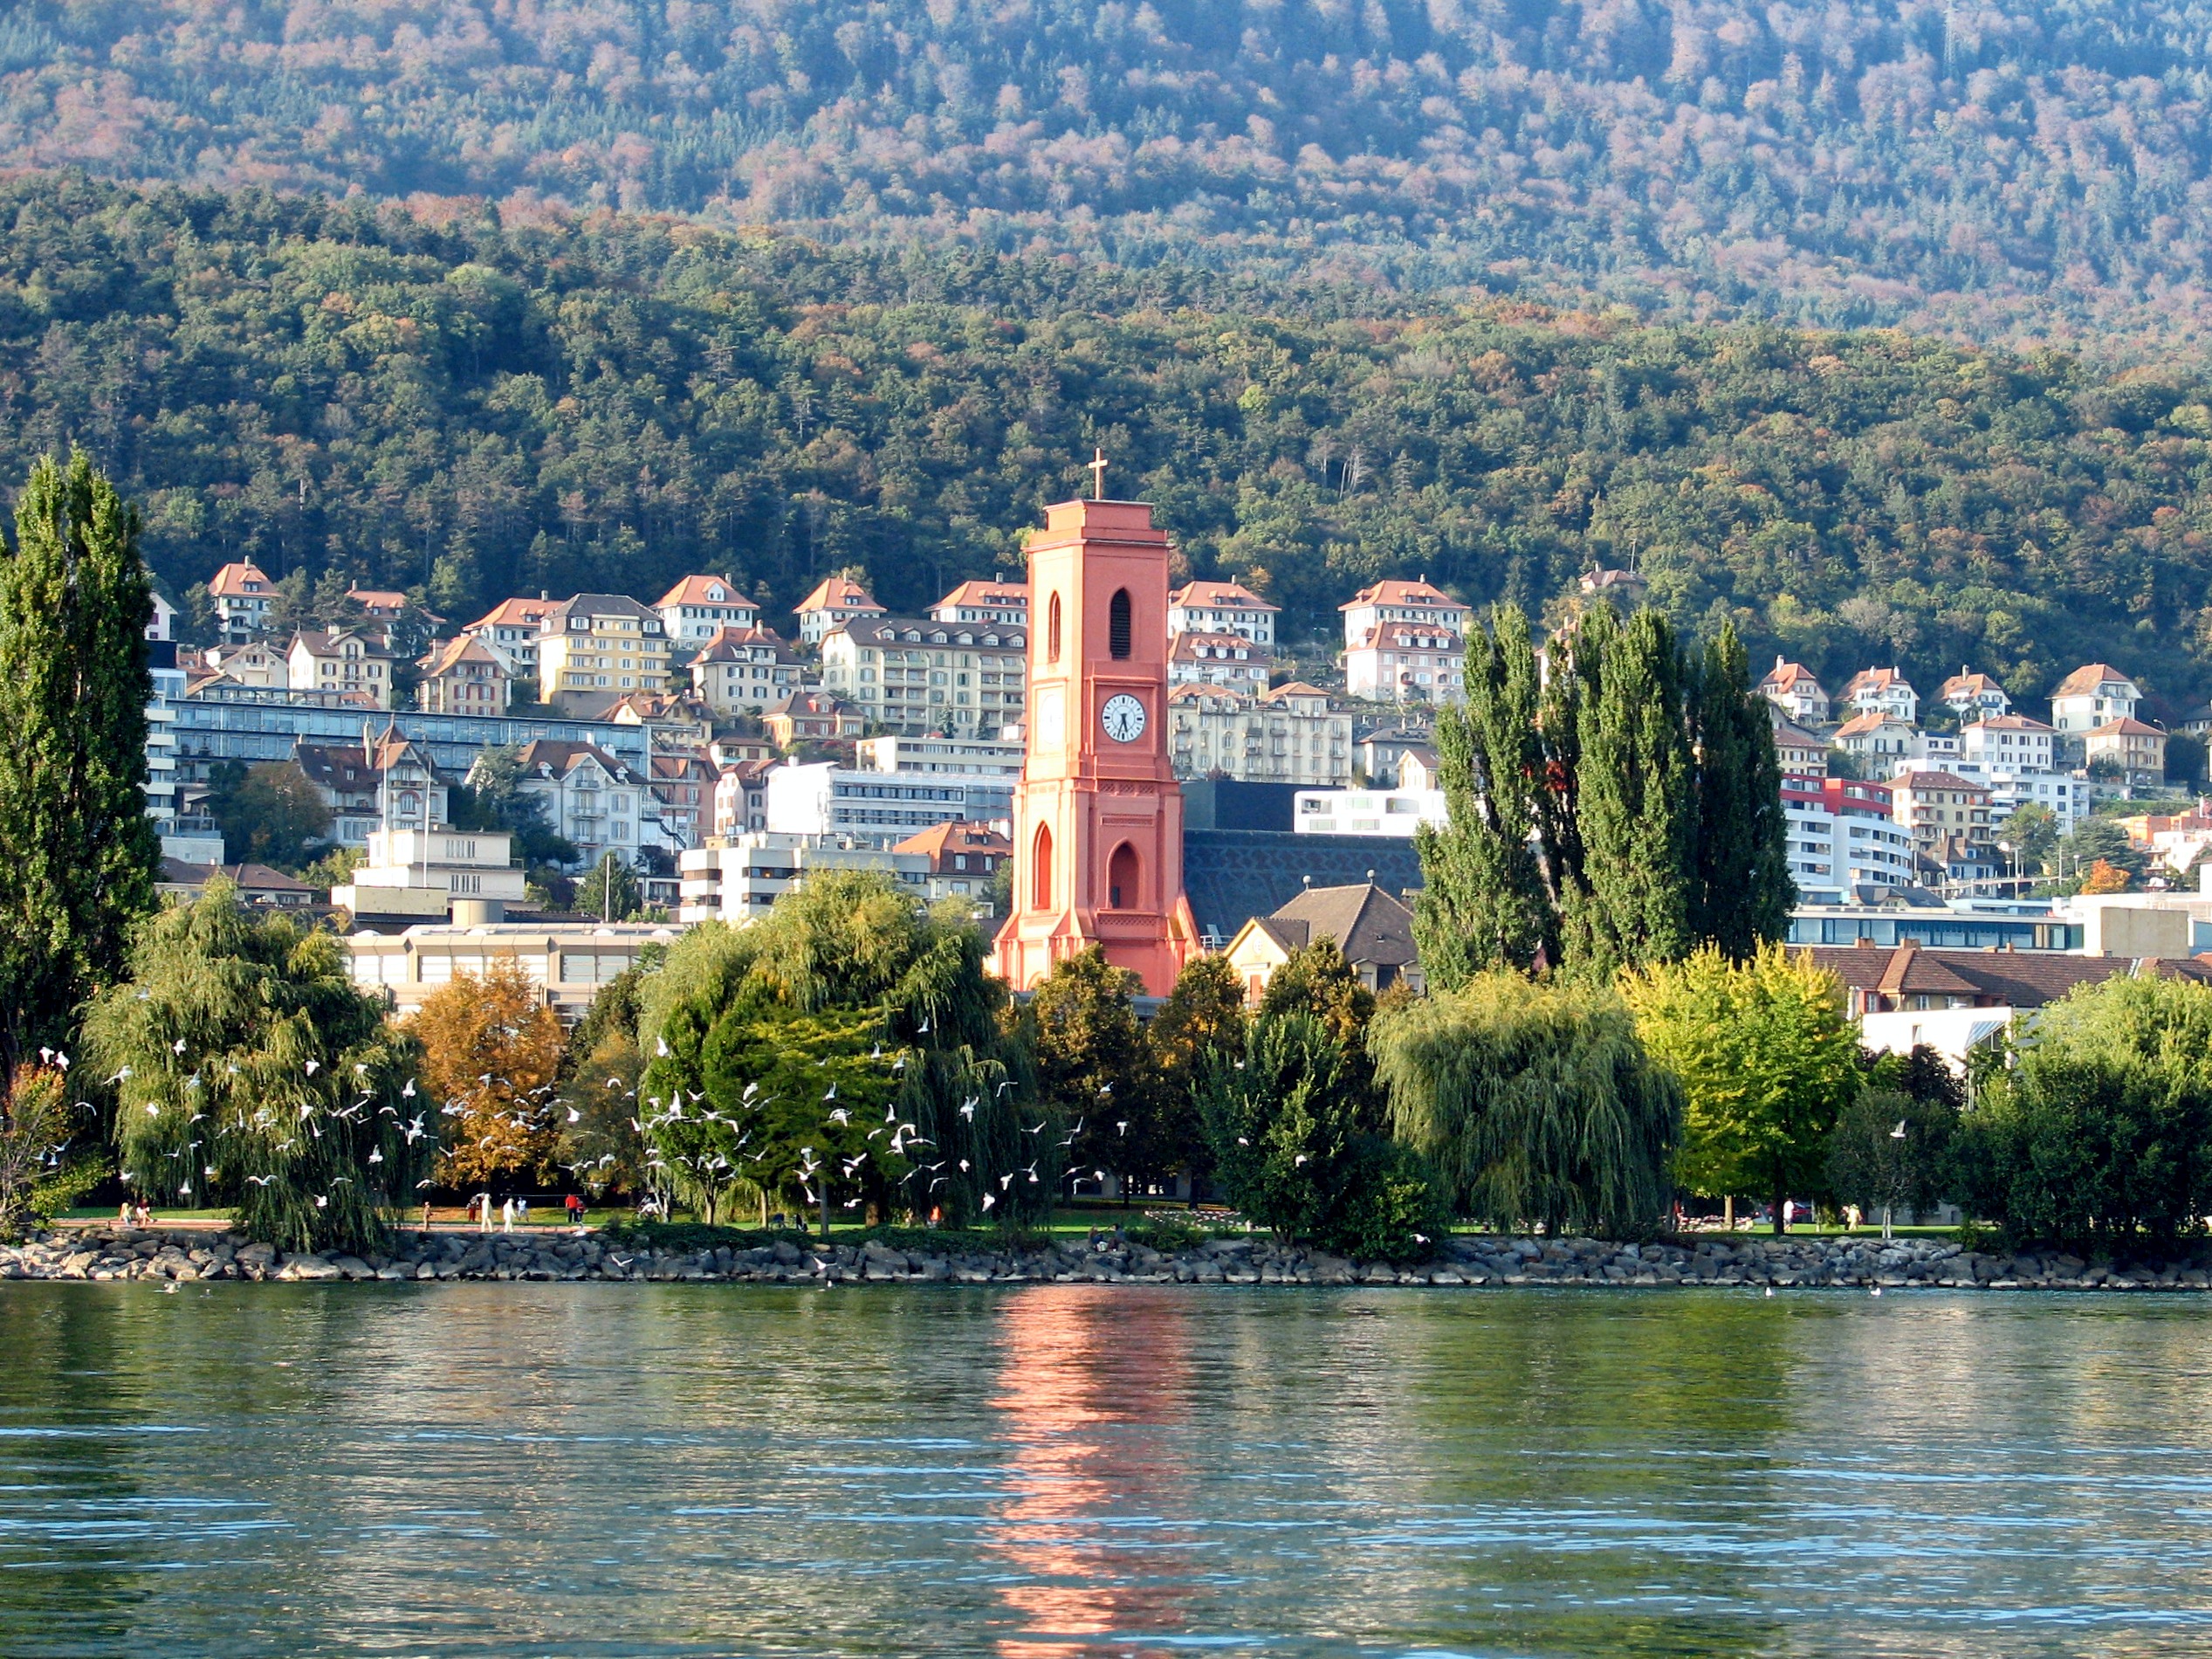
tree, water, nature, forest, architecture, skyline, fall, flower, lake, town, city, river, cityscape, downtown, vacation, village, reflection, tower, autumn, park, landmark, church, tourism, trees, outside, buildings, reflections, switzerland, aerial photography, neuchatel, geographical feature, human settlement